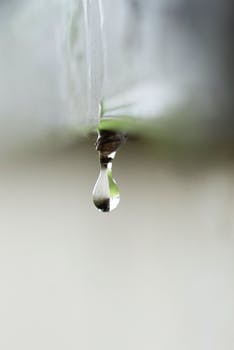
Label: No Watermark